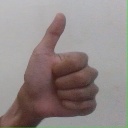
अक्षर: थ